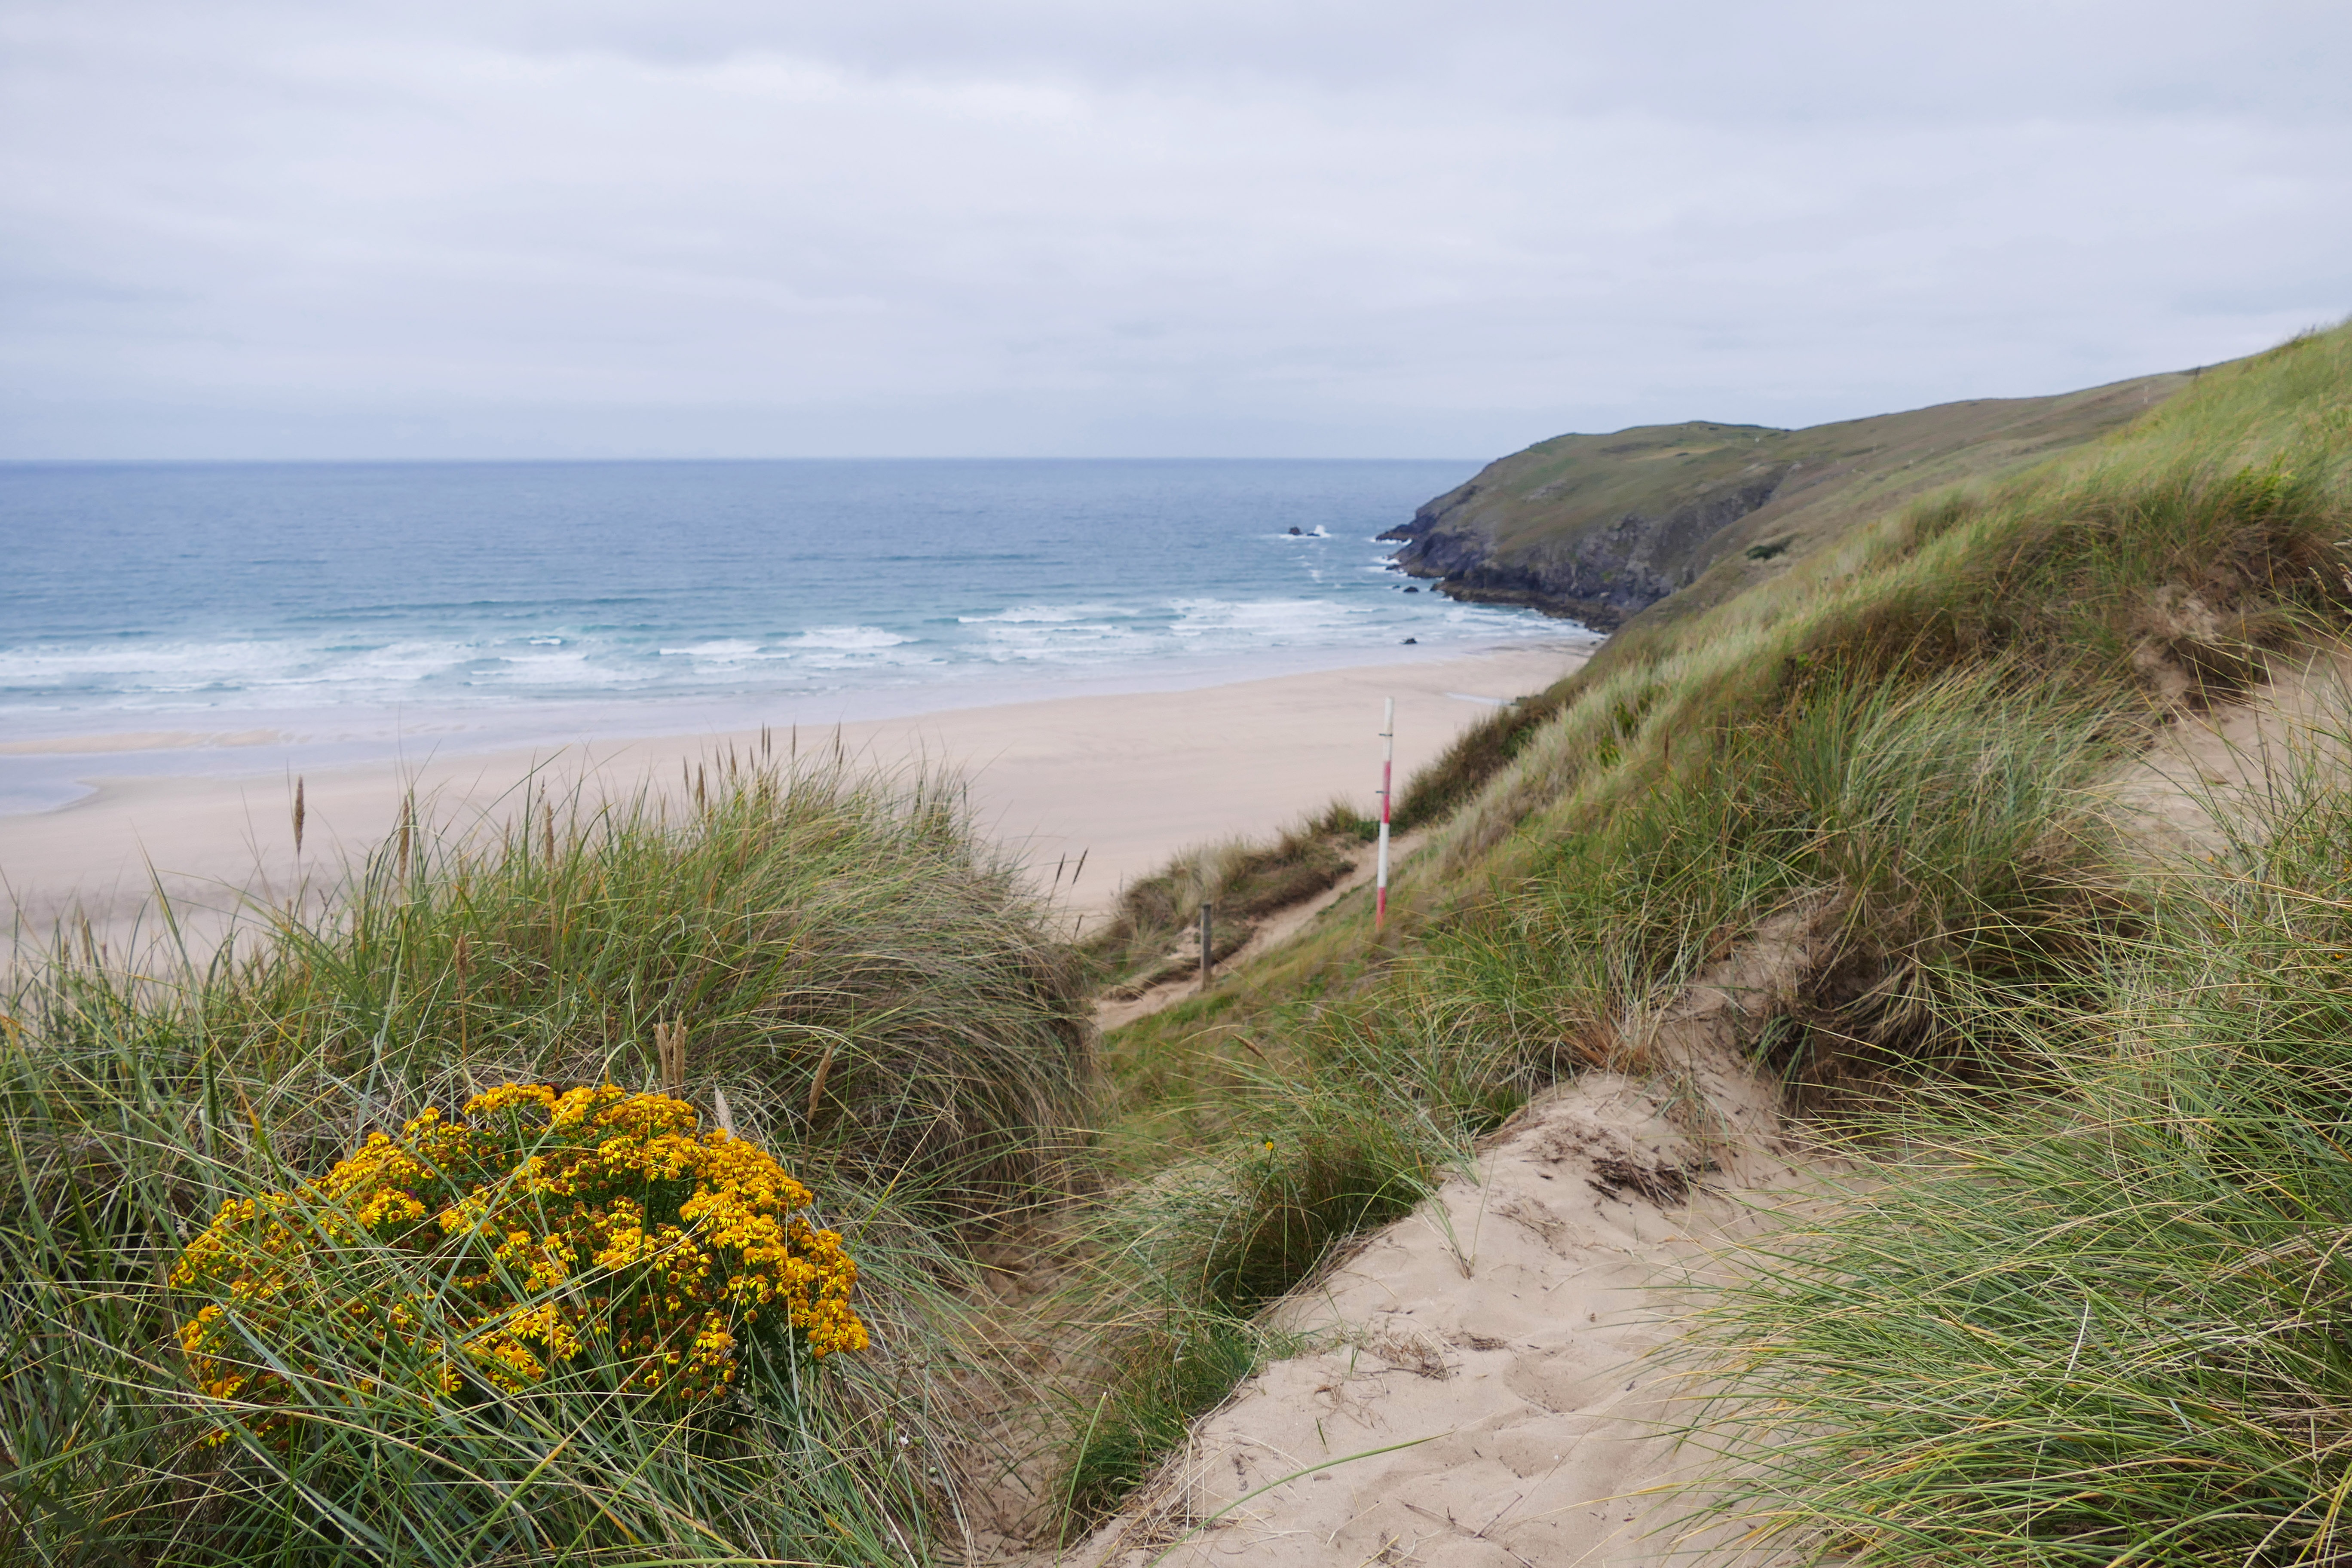
beach, landscape, sea, coast, water, nature, grass, outdoor, sand, rock, ocean, sky, sunshine, sun, shore, coastal, country, summer, vacation, travel, coastline, cliff, europe, cove, tranquil, natural, seascape, scenery, holiday, bay, blue, freedom, lifestyle, terrain, body of water, relaxing, england, dunes, fun, british, britain, habitat, cornwall, newquay, cape, happy holidays, landform, summer vacation, cornish, penhale sands, penhale, natural environment, geographical feature